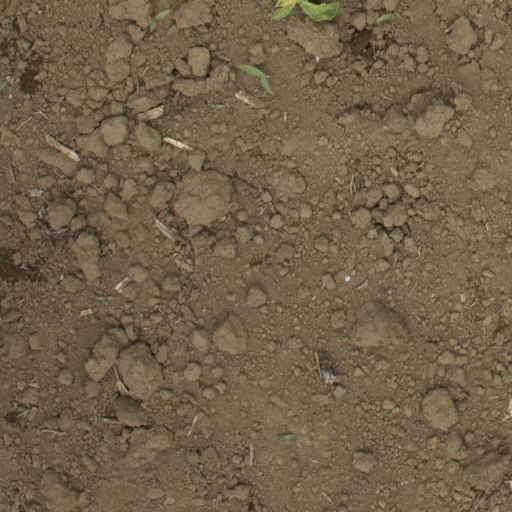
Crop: Jerusalem artichoke